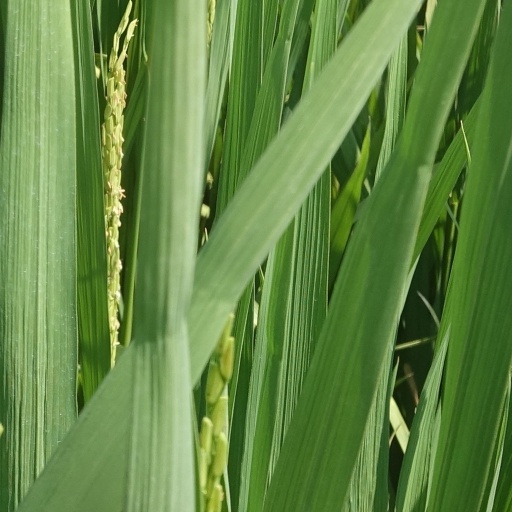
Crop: rice